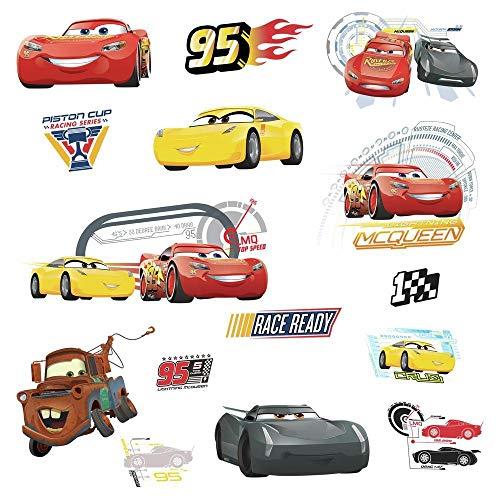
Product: RoomMates Disney Pixar Cars 3 Peel And Stick Wall Decals
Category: Baby Products | Nursery | Décor | Wall Décor | Stickers
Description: Comes with 15 wall Decals; decal range size 15 inch wide x 6.4 inch high to 2.2 inch wide x 3.5 inch high.
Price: $10.97